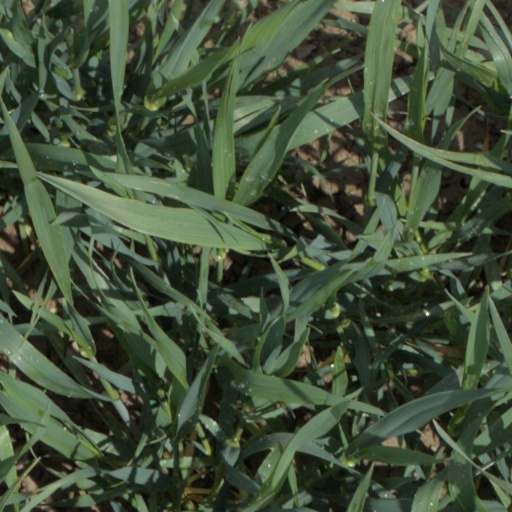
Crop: wheat